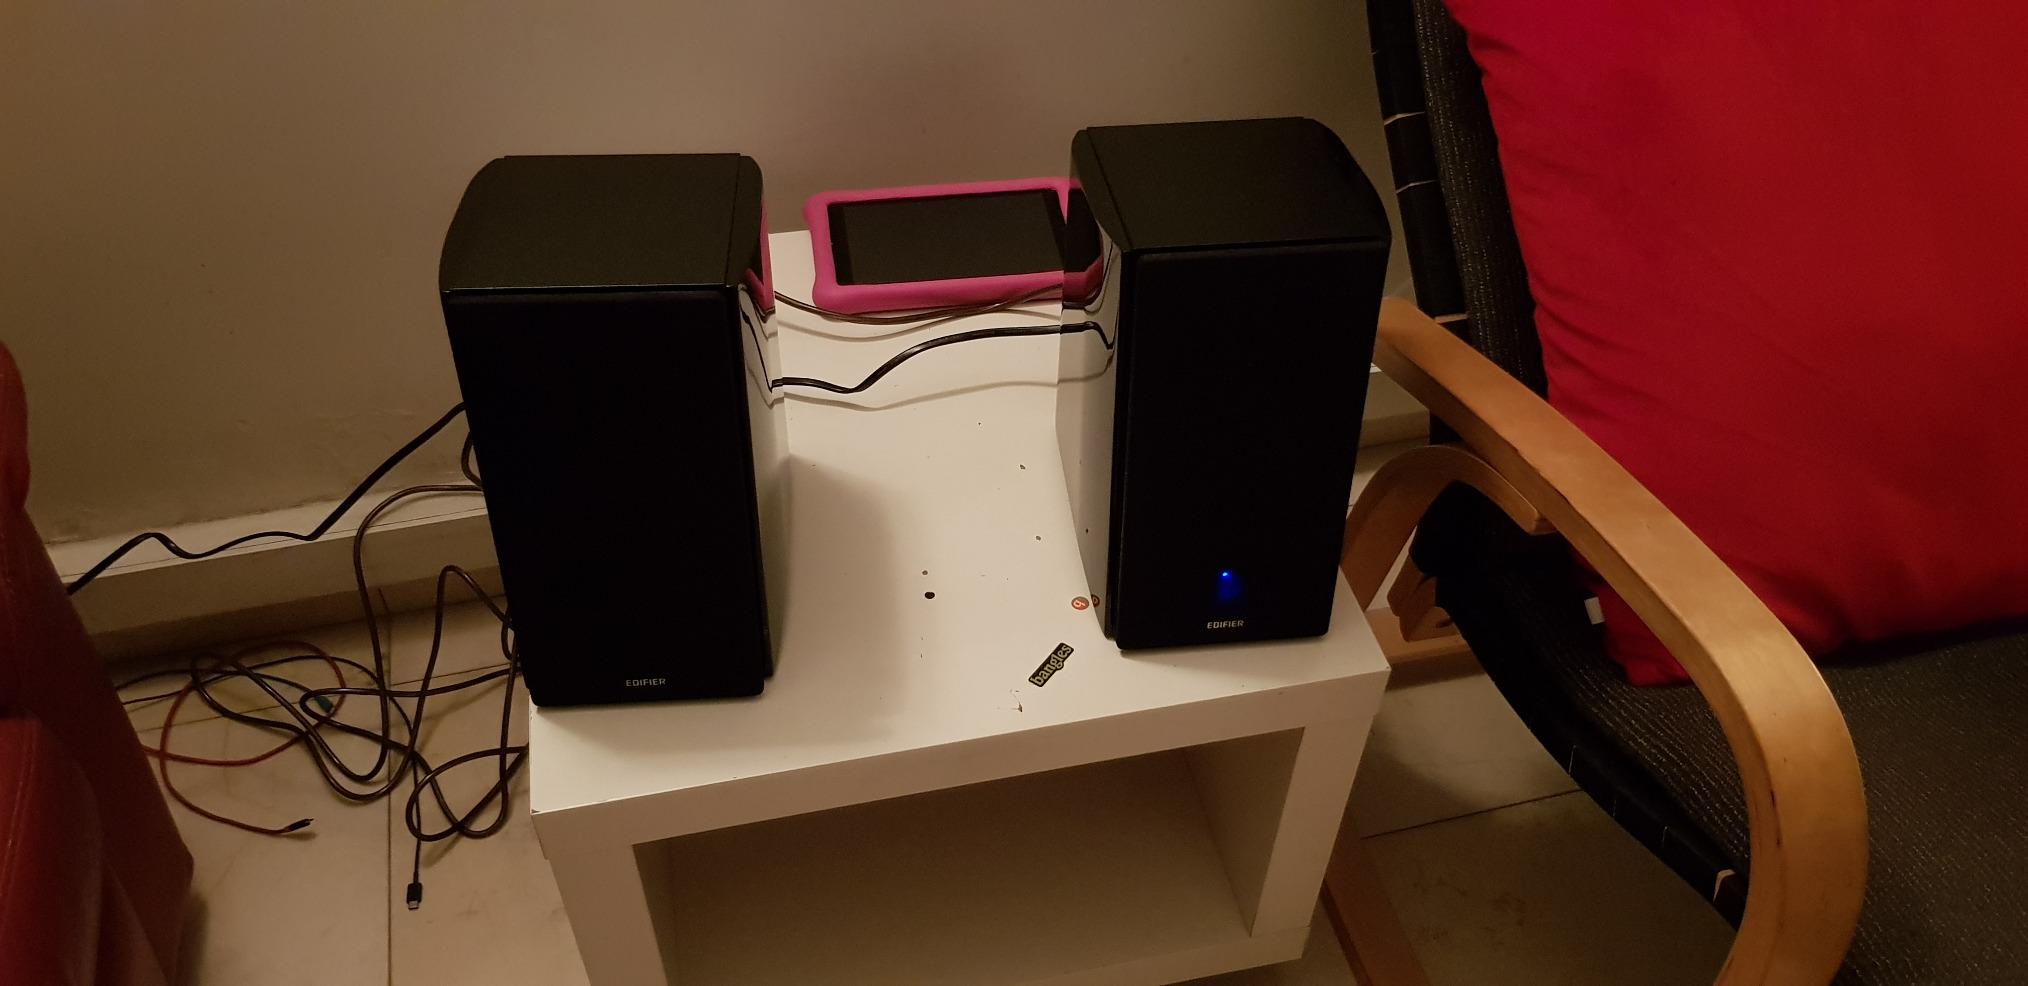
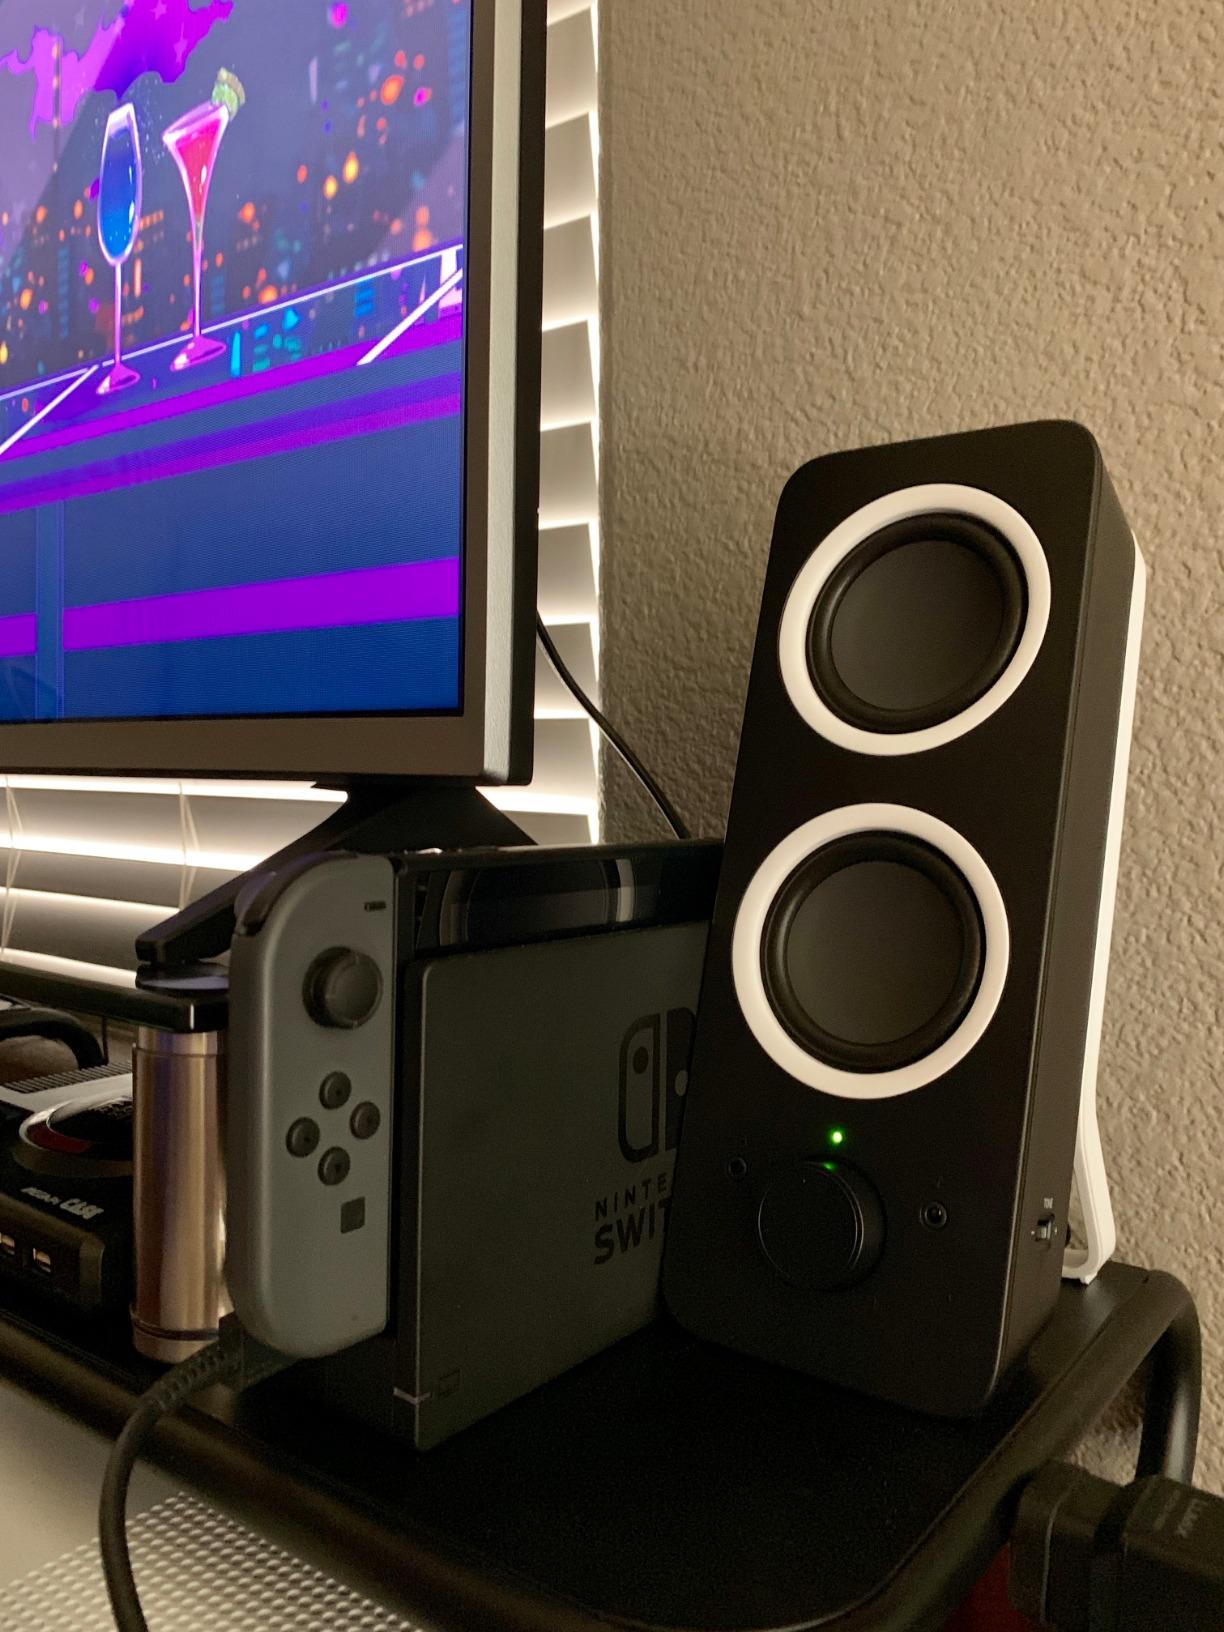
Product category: speaker
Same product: no